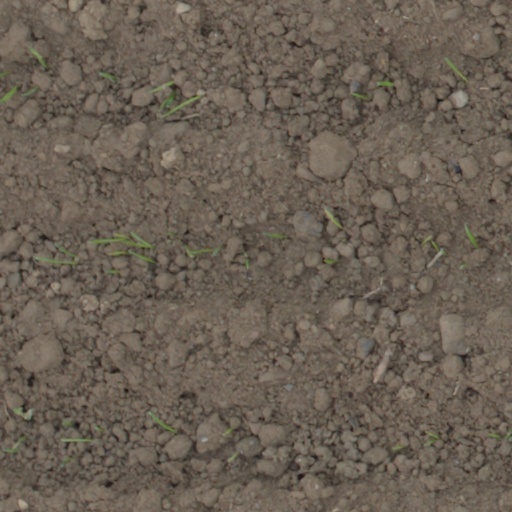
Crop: wheat